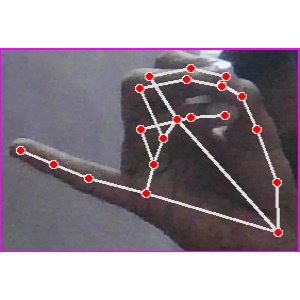
अक्षर: च